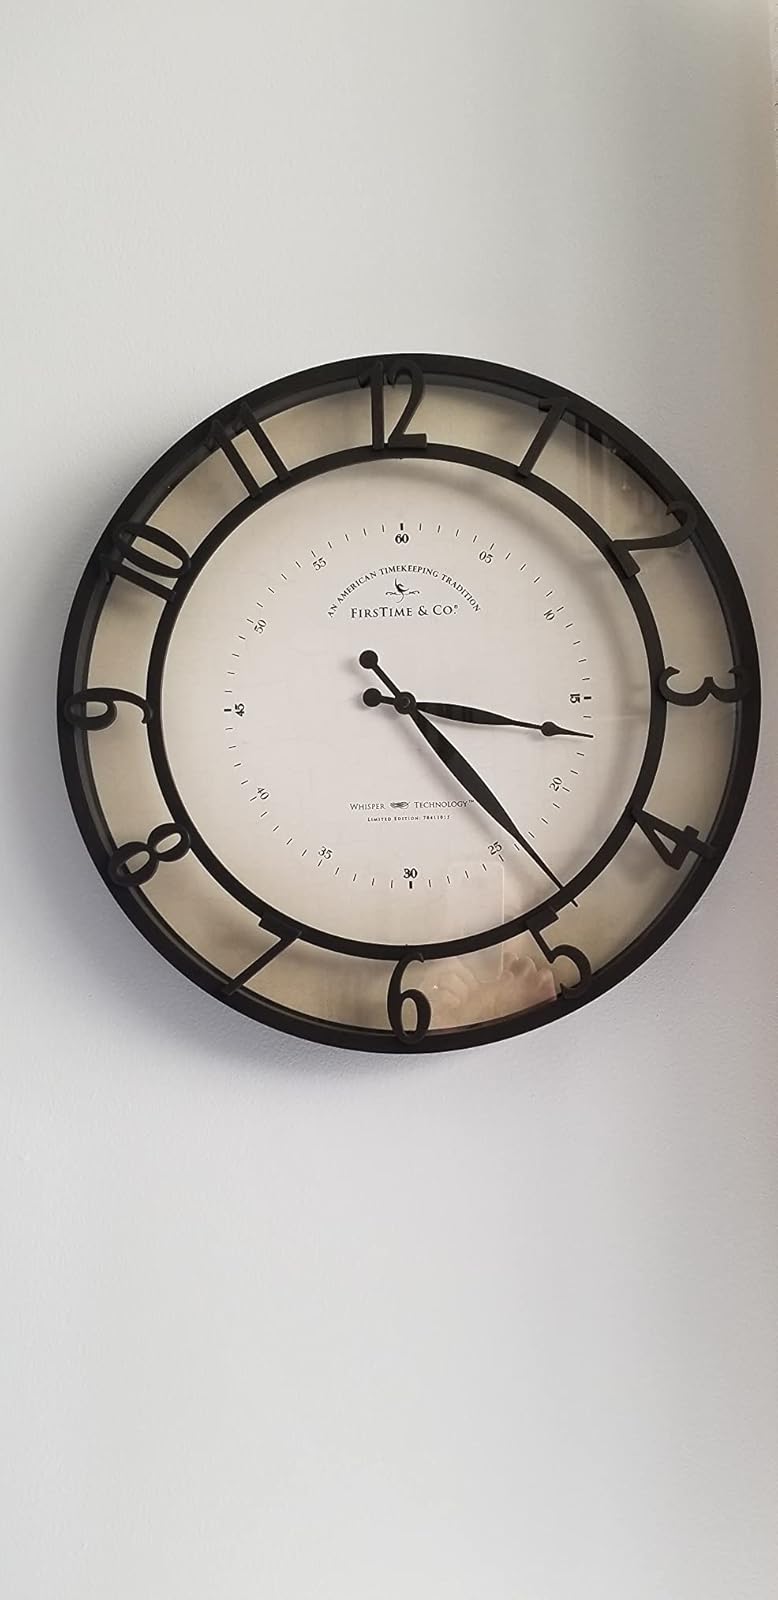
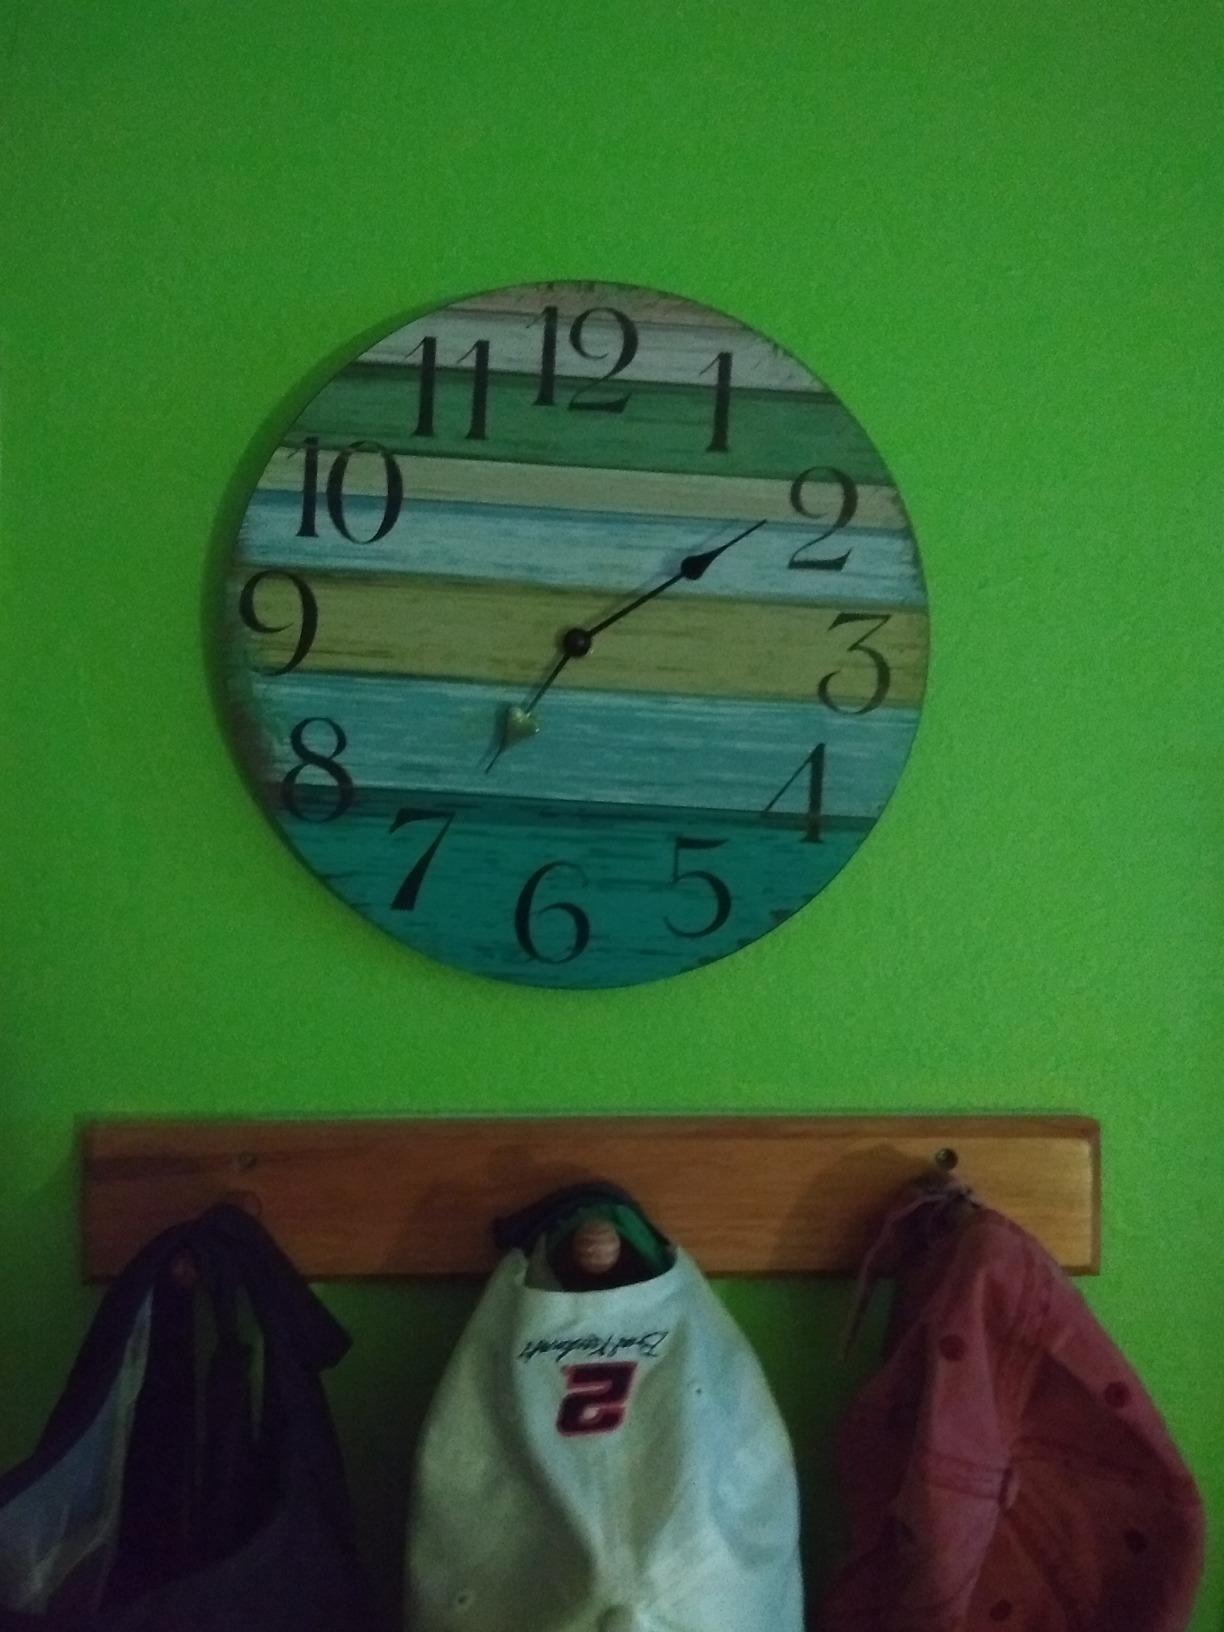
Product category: clock
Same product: no